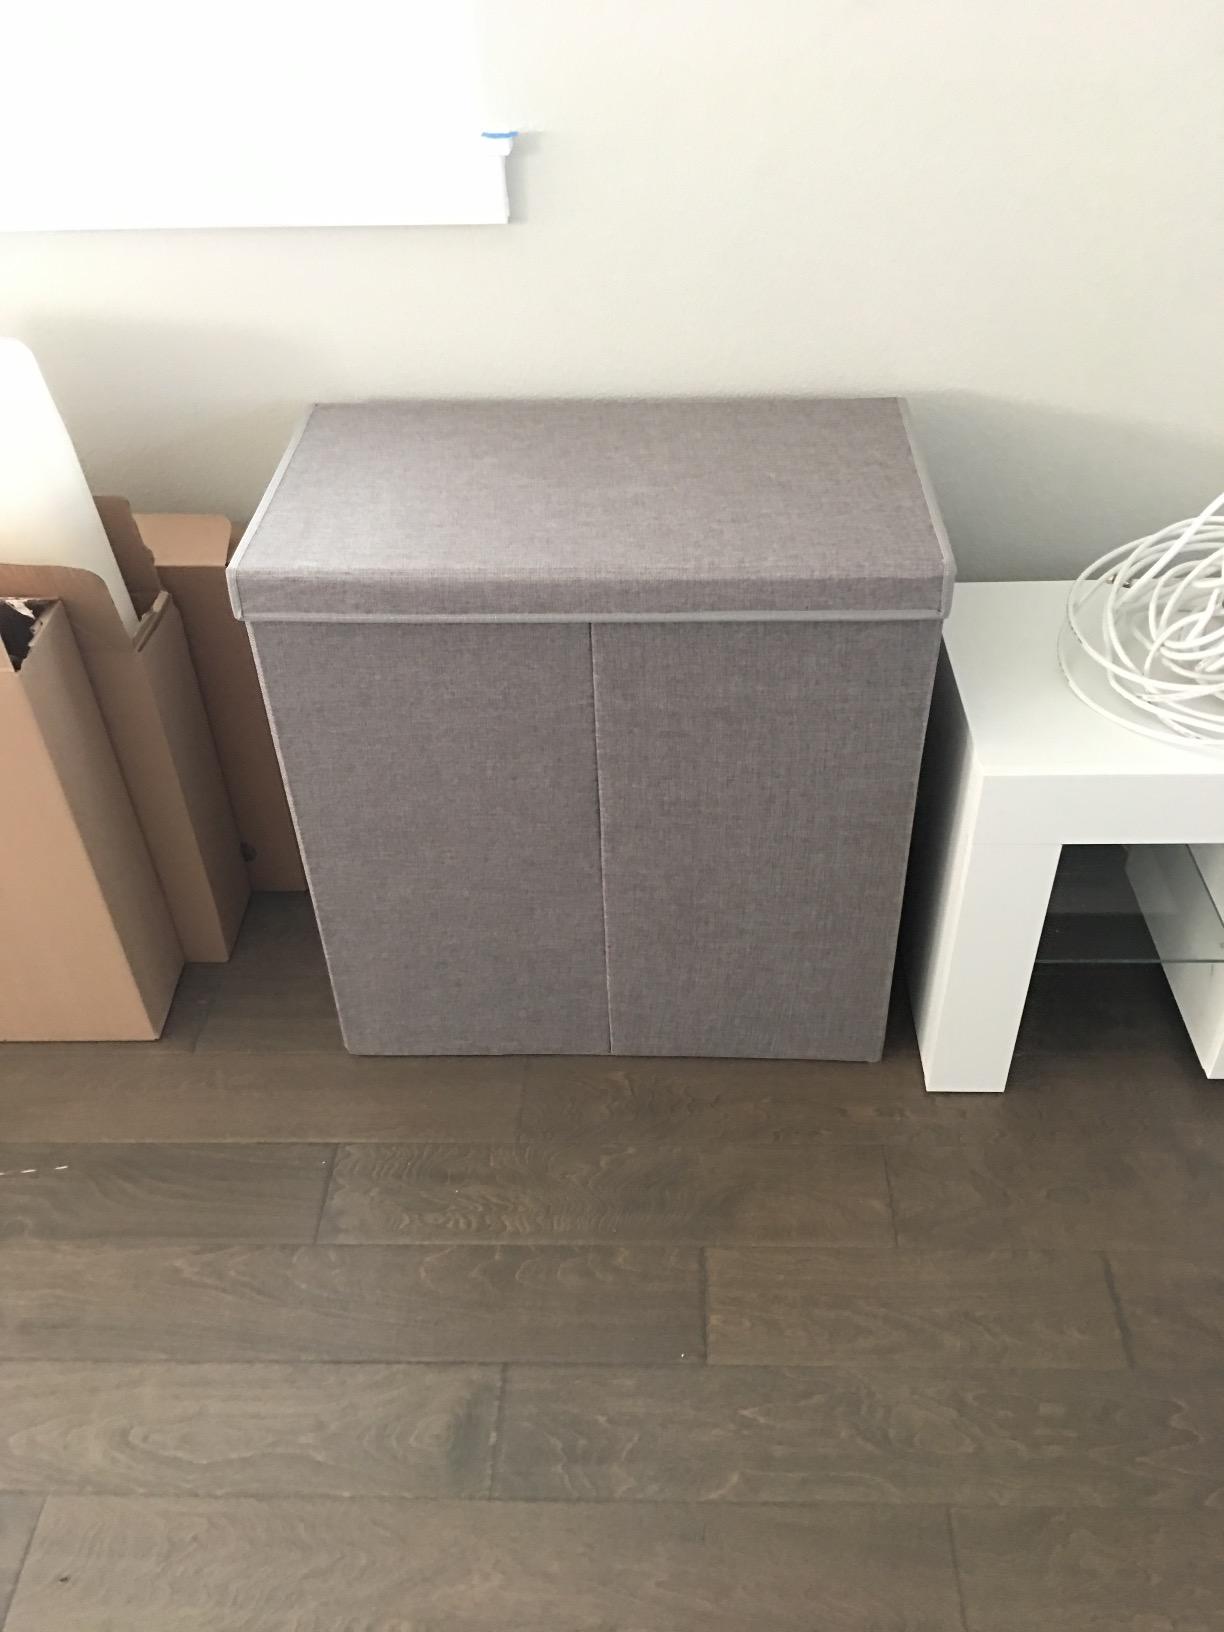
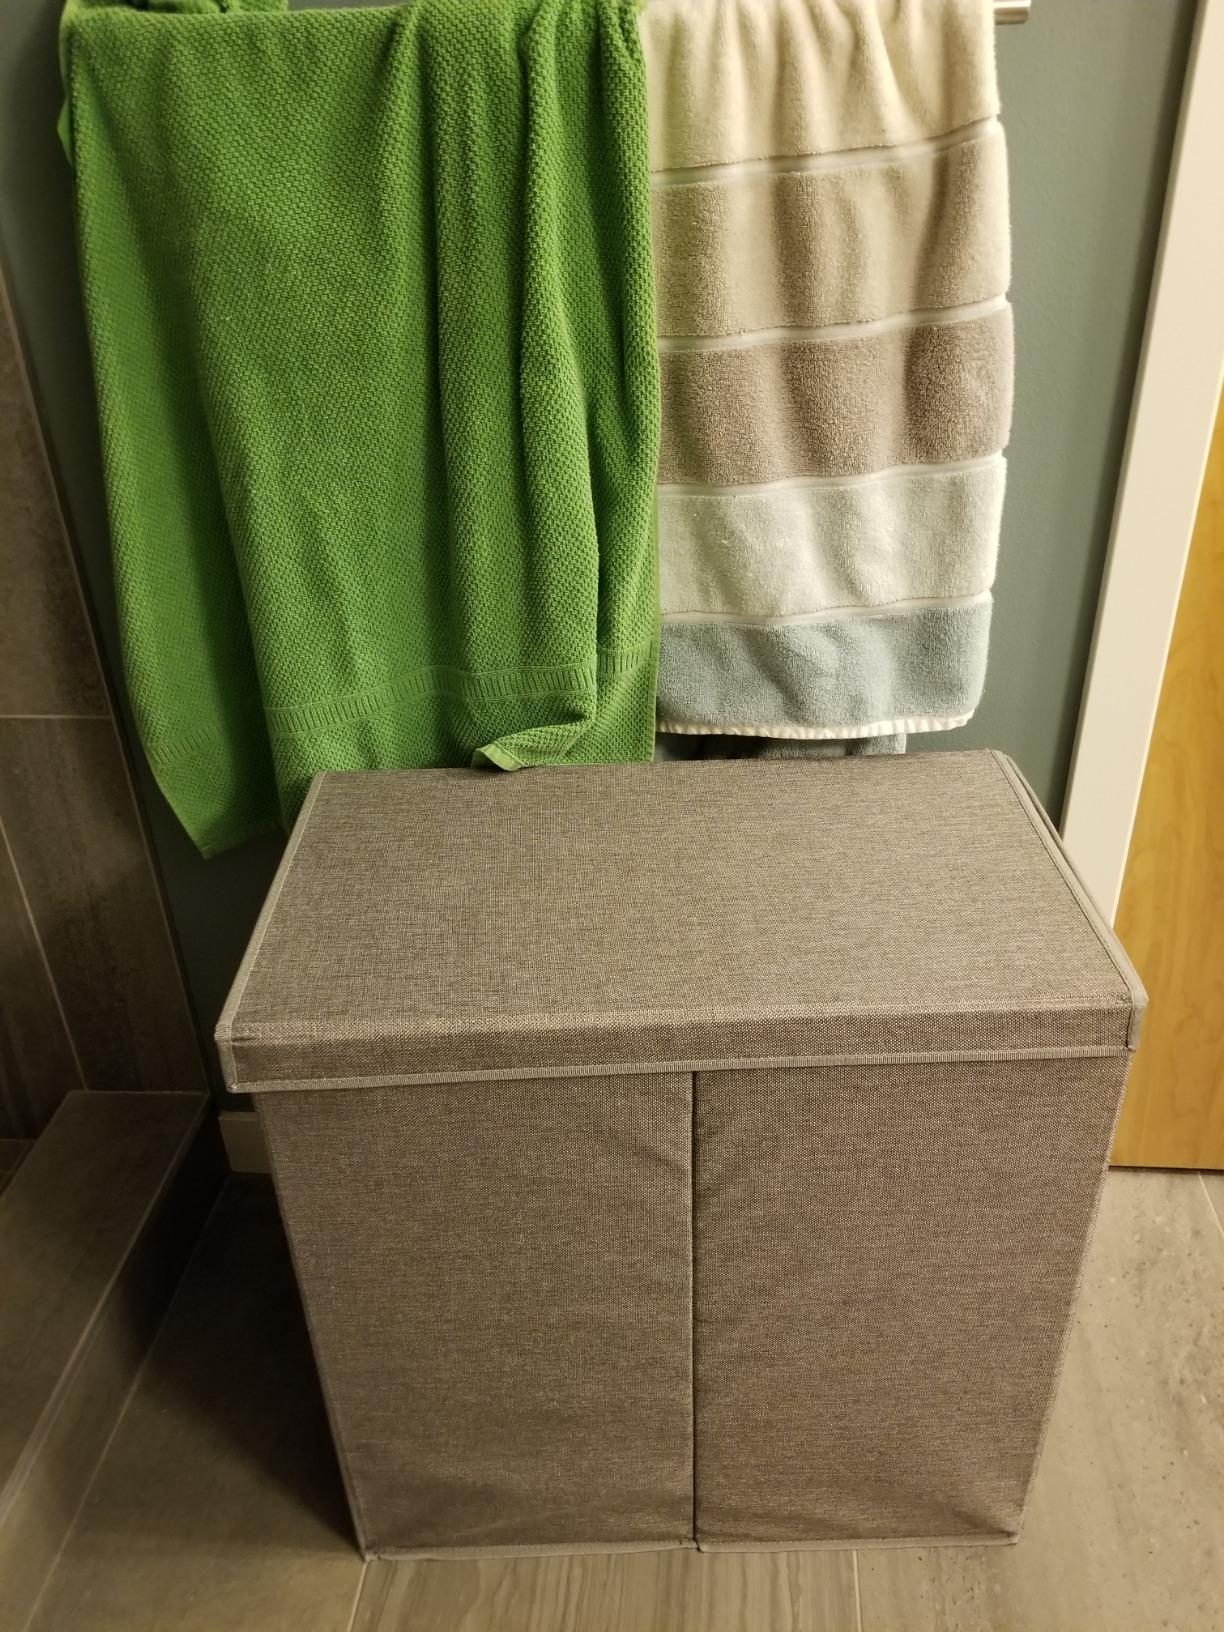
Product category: items_hamper
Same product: yes